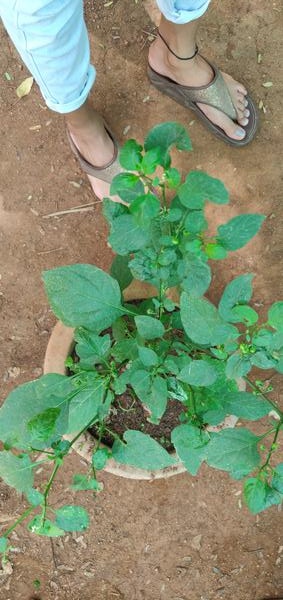
Plant: Nagadali